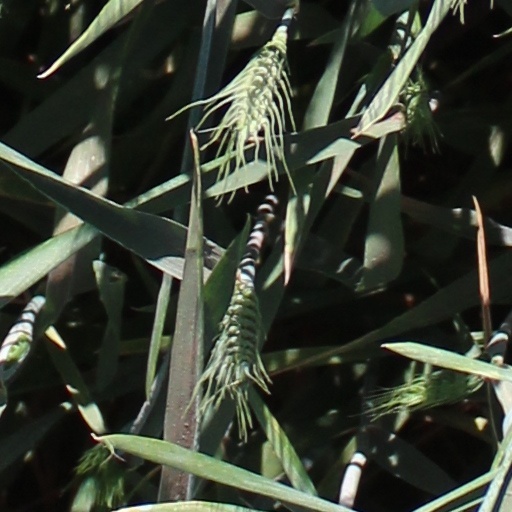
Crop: wheat